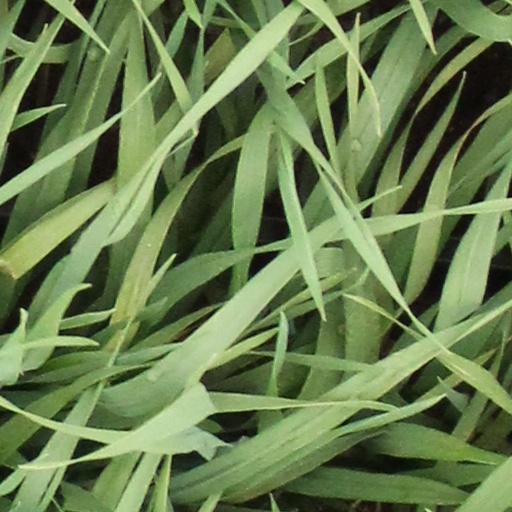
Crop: wheat